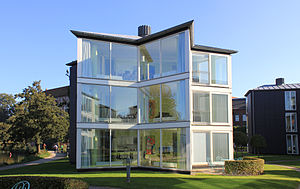
Kolding / Arkitektur
Kolding Byferie.2012.
Kolding Byferie. Opført i 1992-93.Arkitekterne Troels Hasner og Ole Justesen modtog i 1994 Nykredits Arkitekturpris for bebyggelsen. Ialt 13 bygninger og 85 lejligheder.
Kolding er en fjordby i Sydjylland og er med sine 61.121 indbyggere Danmarks 7. største by. Kolding er hovedby i Kolding Kommune og ligger i Region Syddanmark.